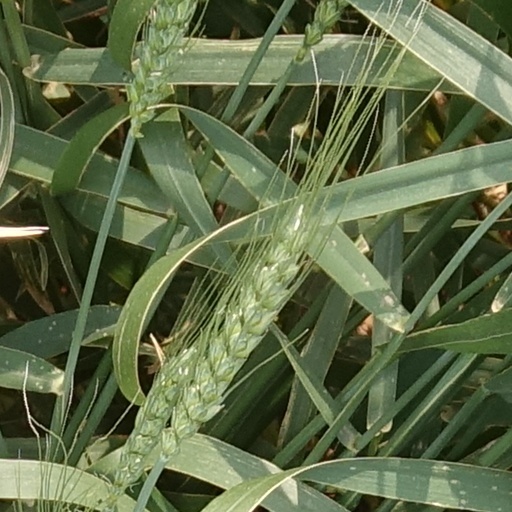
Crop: wheat